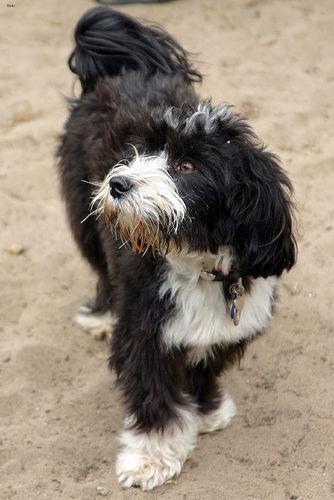
Breed: havanese